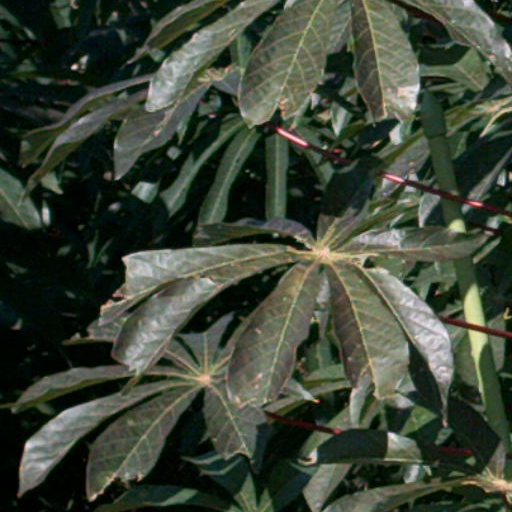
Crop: cassava